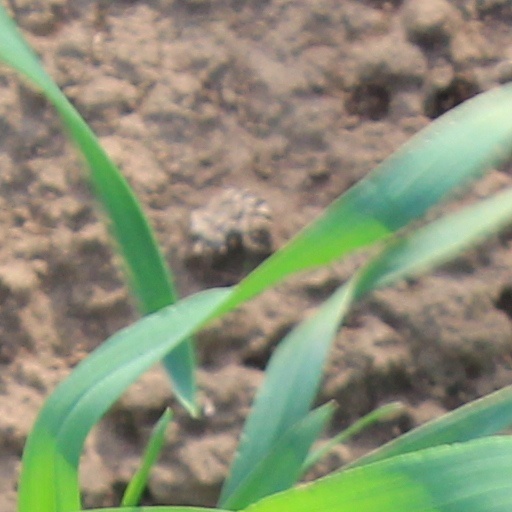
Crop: wheat